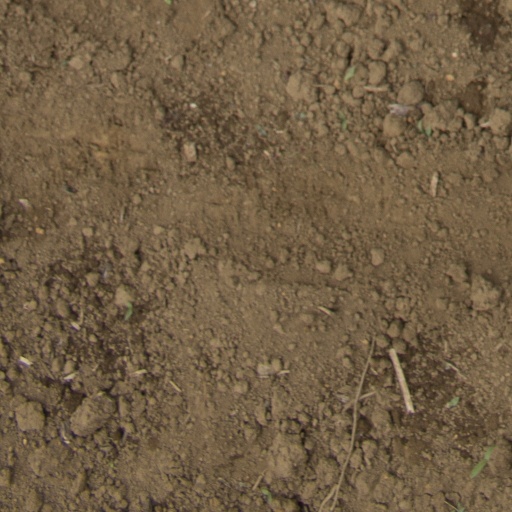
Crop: Jerusalem artichoke